Freedom of religion in China

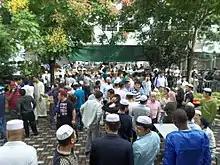
Eid al-Adha at Jiangwan Mosque, Shanghai.

In 2022, estimates suggest that 1.7% of the country's population is Muslim. According to a 2000 census, 96 percent of 20.3 million reported Muslims belong to three ethnic groups: Hui, Uyghur, and Kazakh. Most Hui Muslims live in Ningxia, Qinghai, and Gansu provinces, while Uyghur Muslims are predominantly found in Xinjiang.